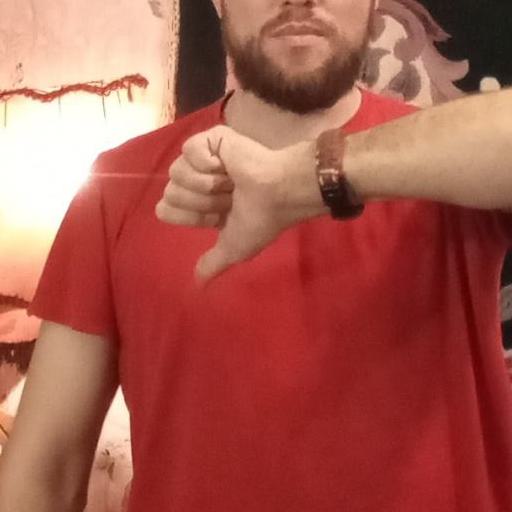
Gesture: dislike